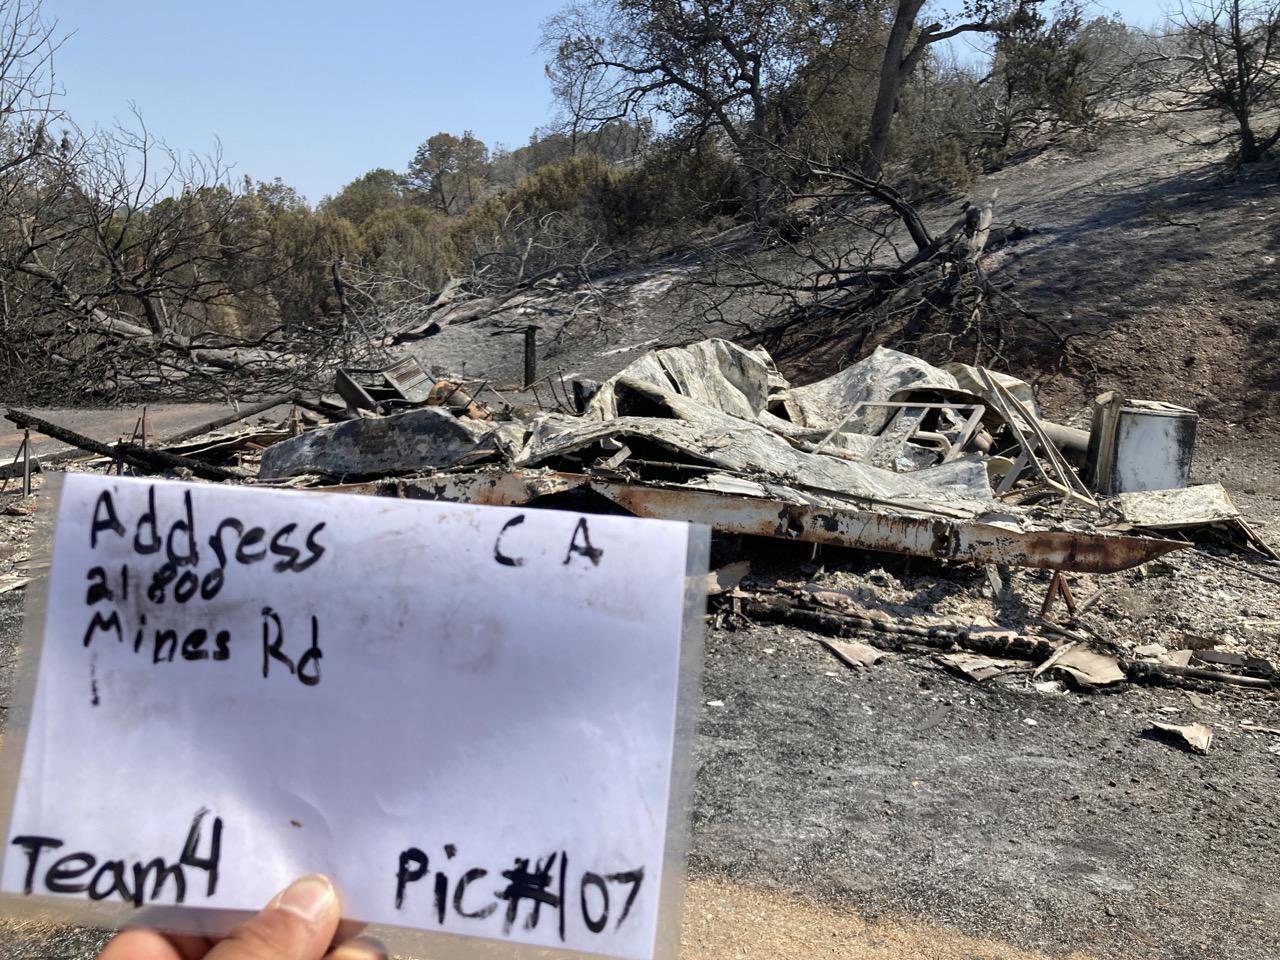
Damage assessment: destroyed